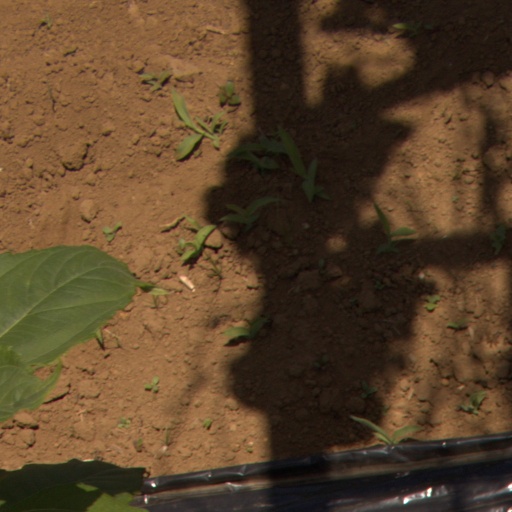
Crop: Jerusalem artichoke